Cynthia Hogan

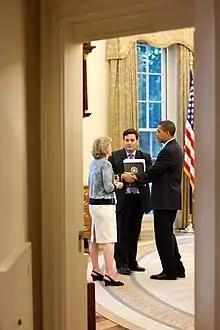
Hogan (left) meeting President Barack Obama and Biden's Chief of Staff Ron Klain in the Oval Office in 2009

In 1995, she assisted with the drafting of the Comprehensive Terrorism Prevention Act of 1995, along with six other members of the Democratic party.